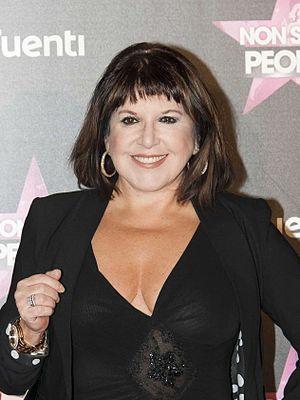
Loles León, née le 1ᵉʳ août 1950 à Barcelone, est une actrice espagnole.